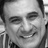
Emotion: happy